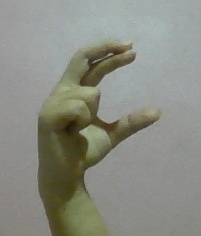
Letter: thal